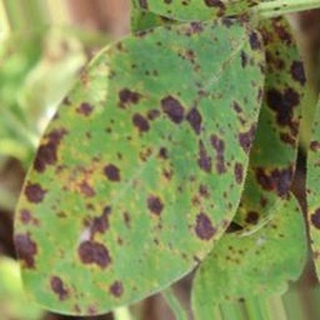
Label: groundnut_late_leaf_spot